Schönenwerd

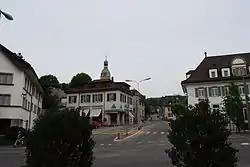
Schönenwerd

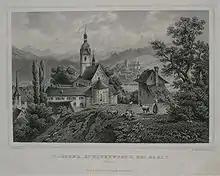
Schönenwerd Abbey (1850)

Schönenwerd has an area, , of . Of this area, or 10.5% is used for agricultural purposes, while or 43.2% is forested. Of the rest of the land, or 41.6% is settled (buildings or roads), or 4.8% is either rivers or lakes and or 0.3% is unproductive land.